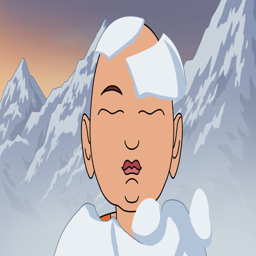
snow falls from the monk and his face breaks into a smile .